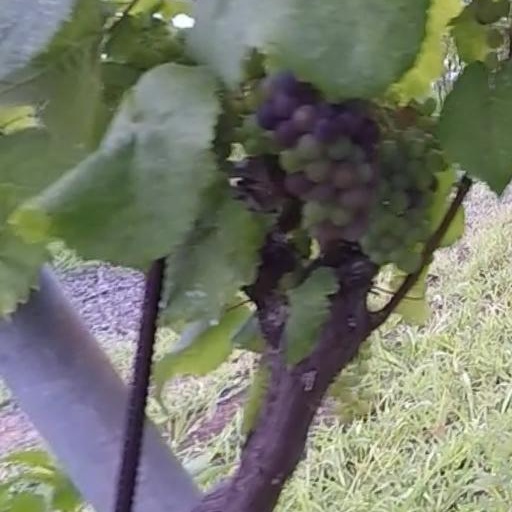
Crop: grape